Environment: real
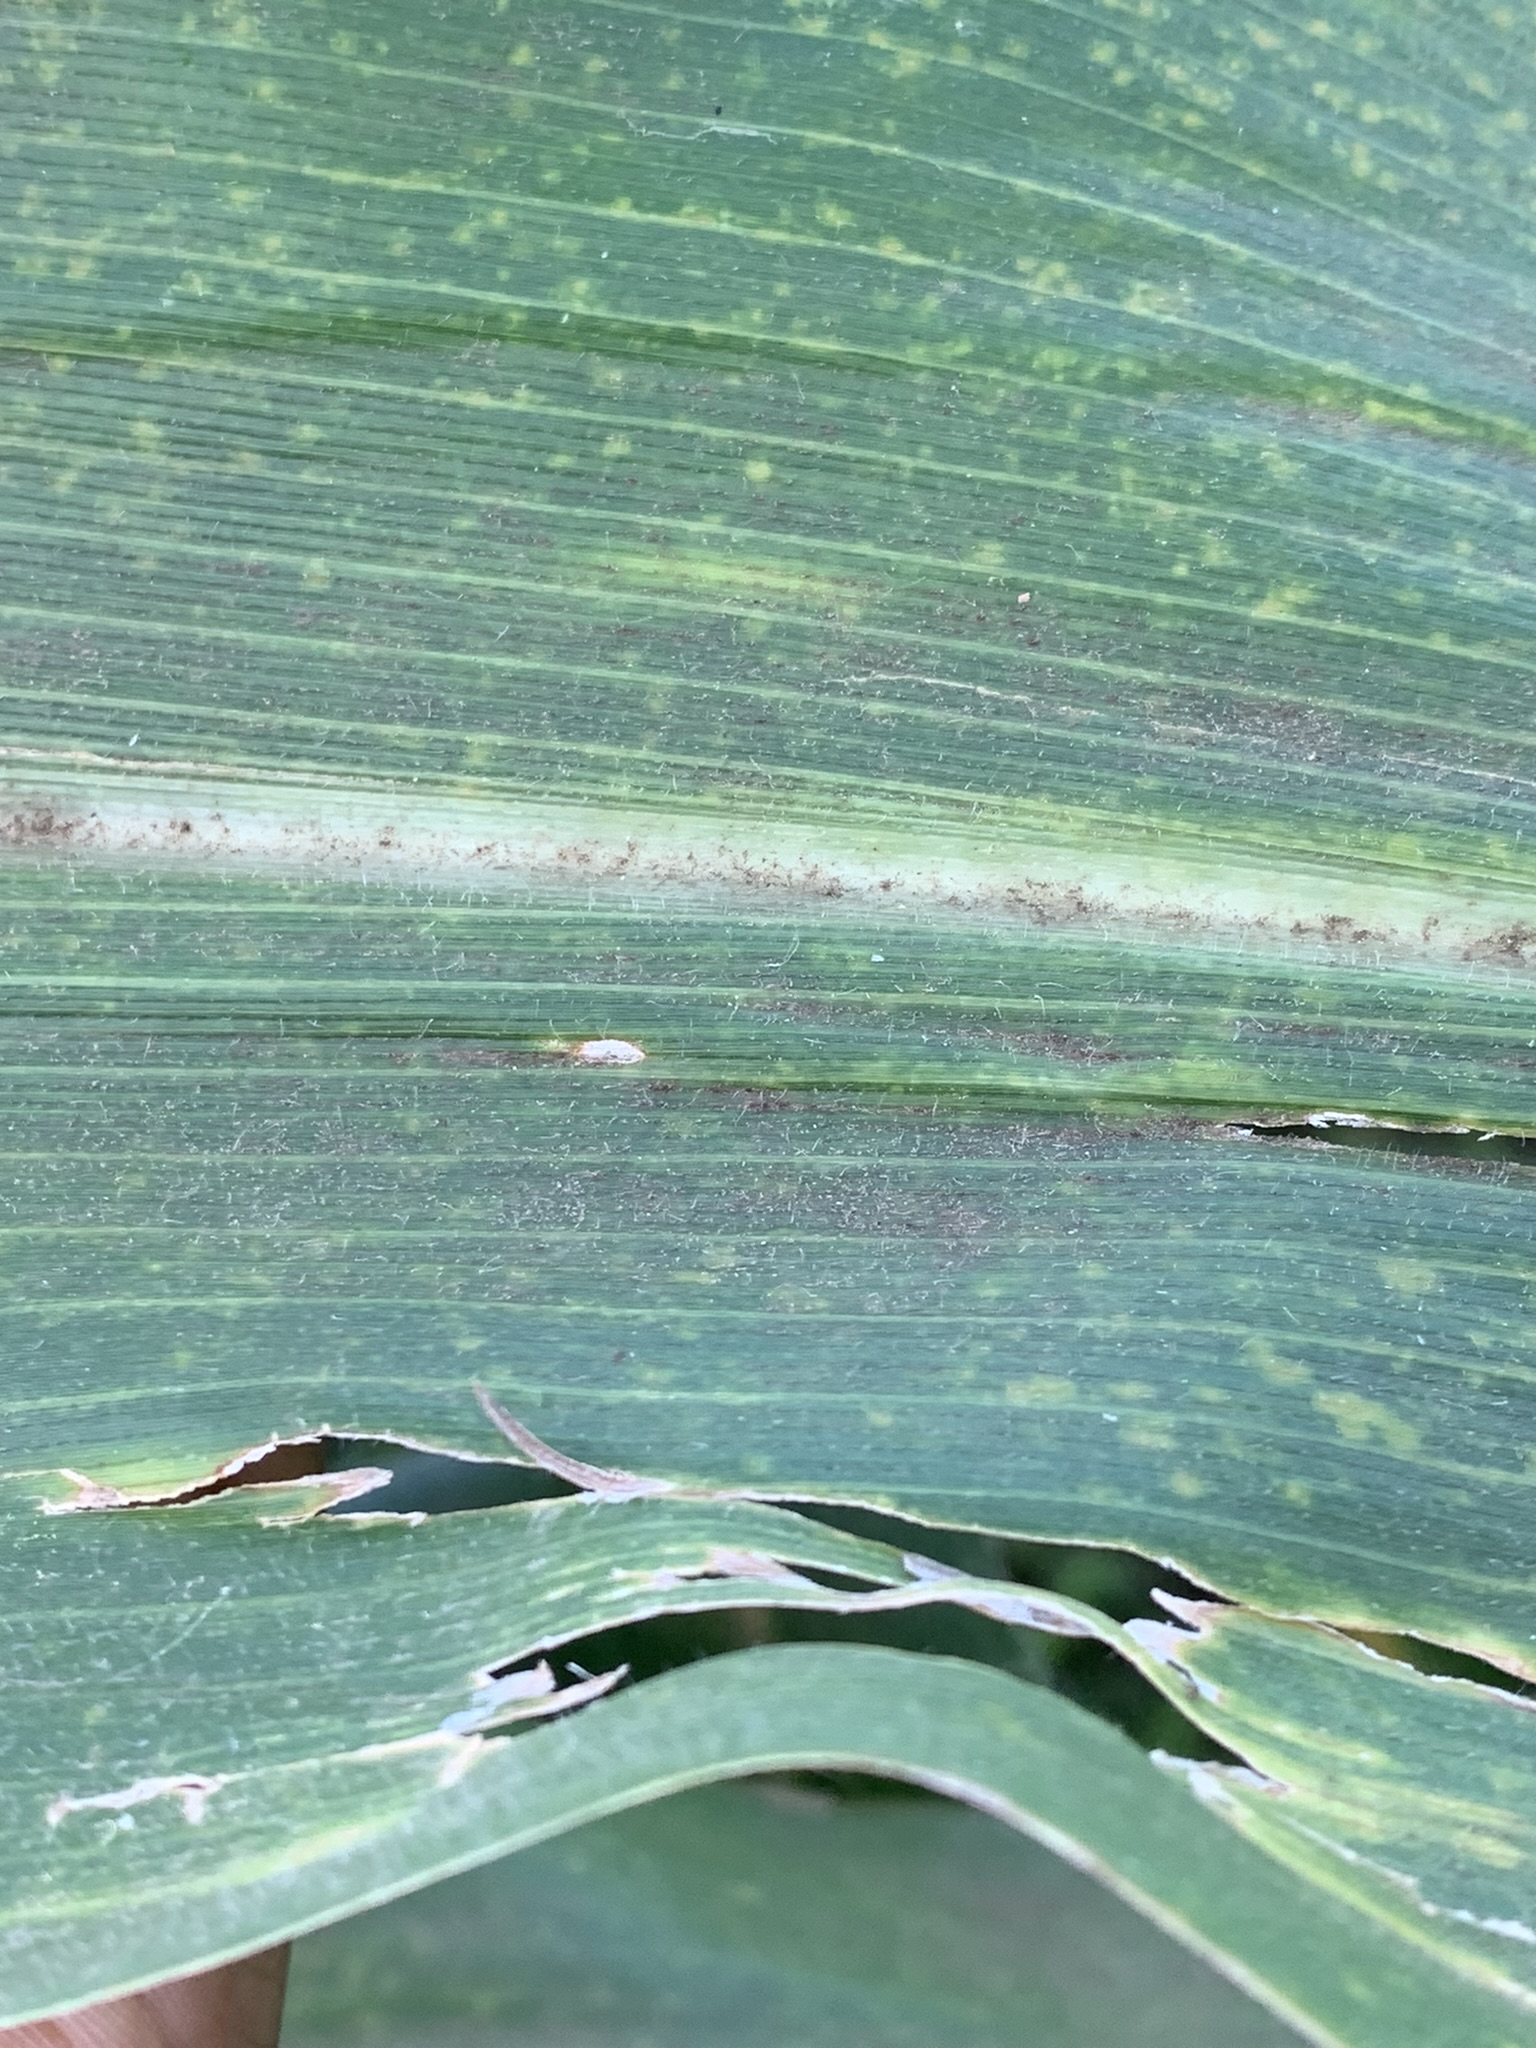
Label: lethal_necrosis